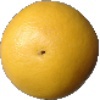
Label: white_grapefruit